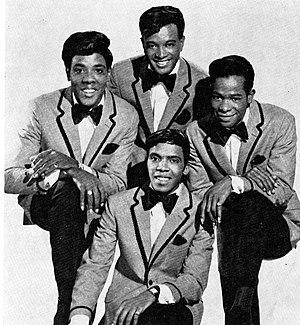
The Intruders est un groupe américain de soul formé à Philadelphie en 1960 et célèbre dans les années 1960 et 1970. Ses deux plus grands succès sont Cowboys to Girls et I'll Always Love My Mama.